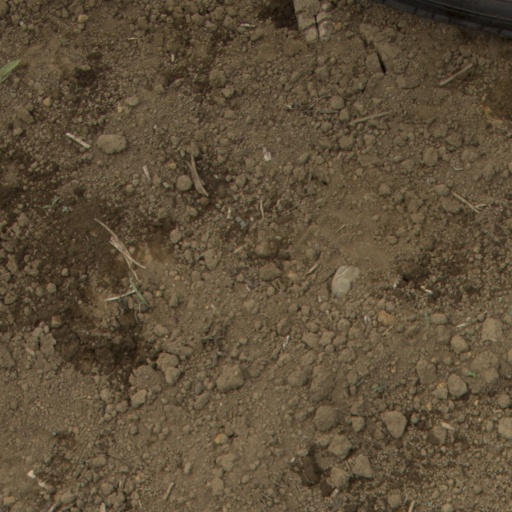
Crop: Jerusalem artichoke